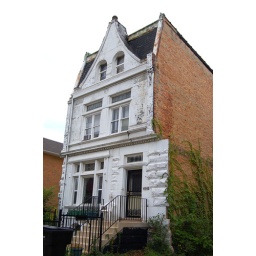
This 1893 house on Oakenwald has been covered in a coat of white paint.